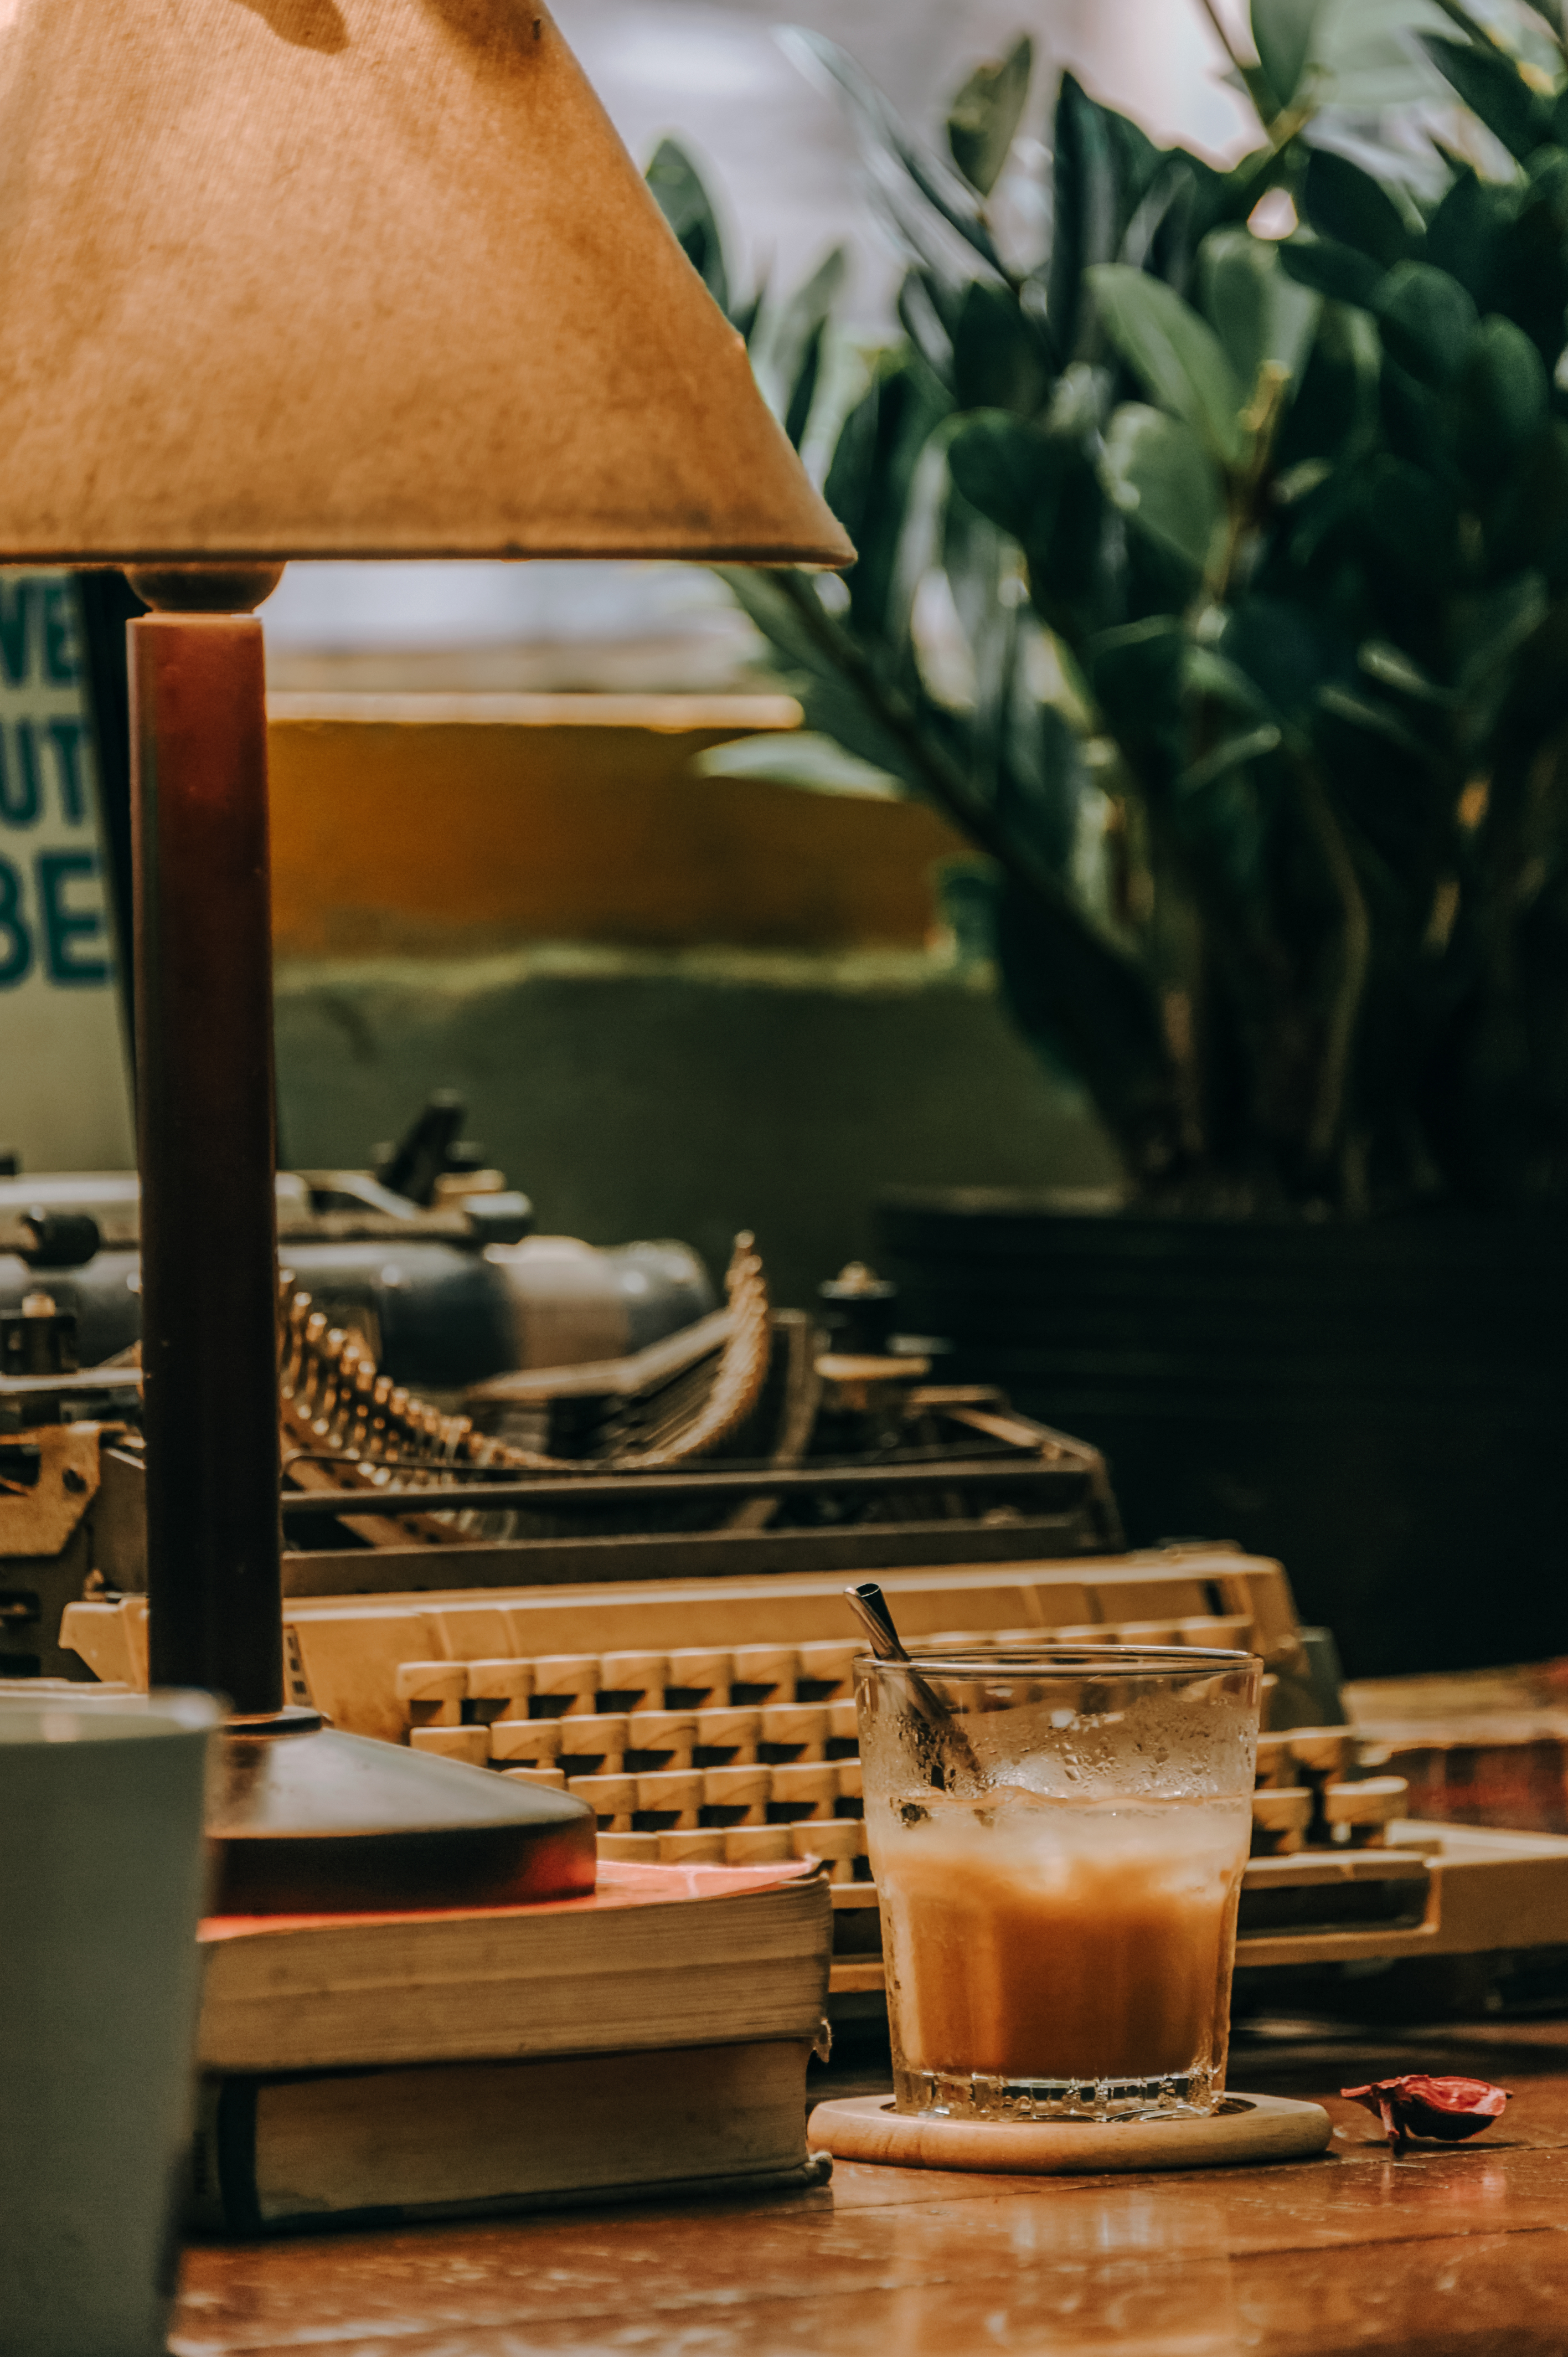
quotes, wallpaper, landscape, art, photography, vintage, pastel, lovely, cute, typography, happy, live, light, table, drink, still life, cafe, furniture, still life photography